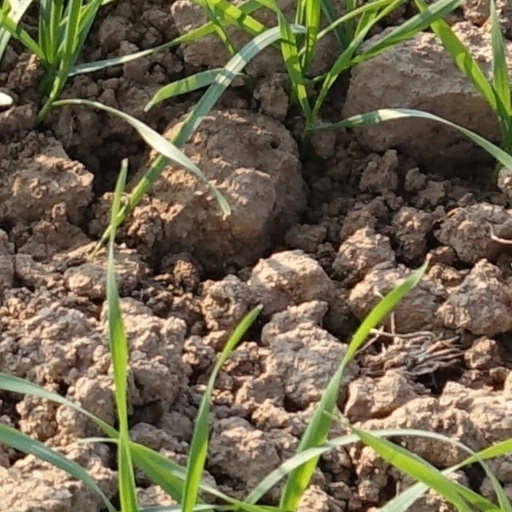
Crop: wheat